Sisters of Charity of Seton Hill

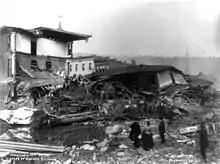
The Sisters' home was destroyed in the Johnstown Flood

The Sisters of Charity of Seton Hill were founded by Sister Aloysia Lowe. In 1870, she and sisters Blanche O'Keefe, Maria Theresa O'Donnell, Maria Kavanaugh and two novices were sent to western Pennsylvania from the Sisters of Charity of Cincinnati and began their work, founding and staffing schools. The sisters later expanded their work to include healthcare.